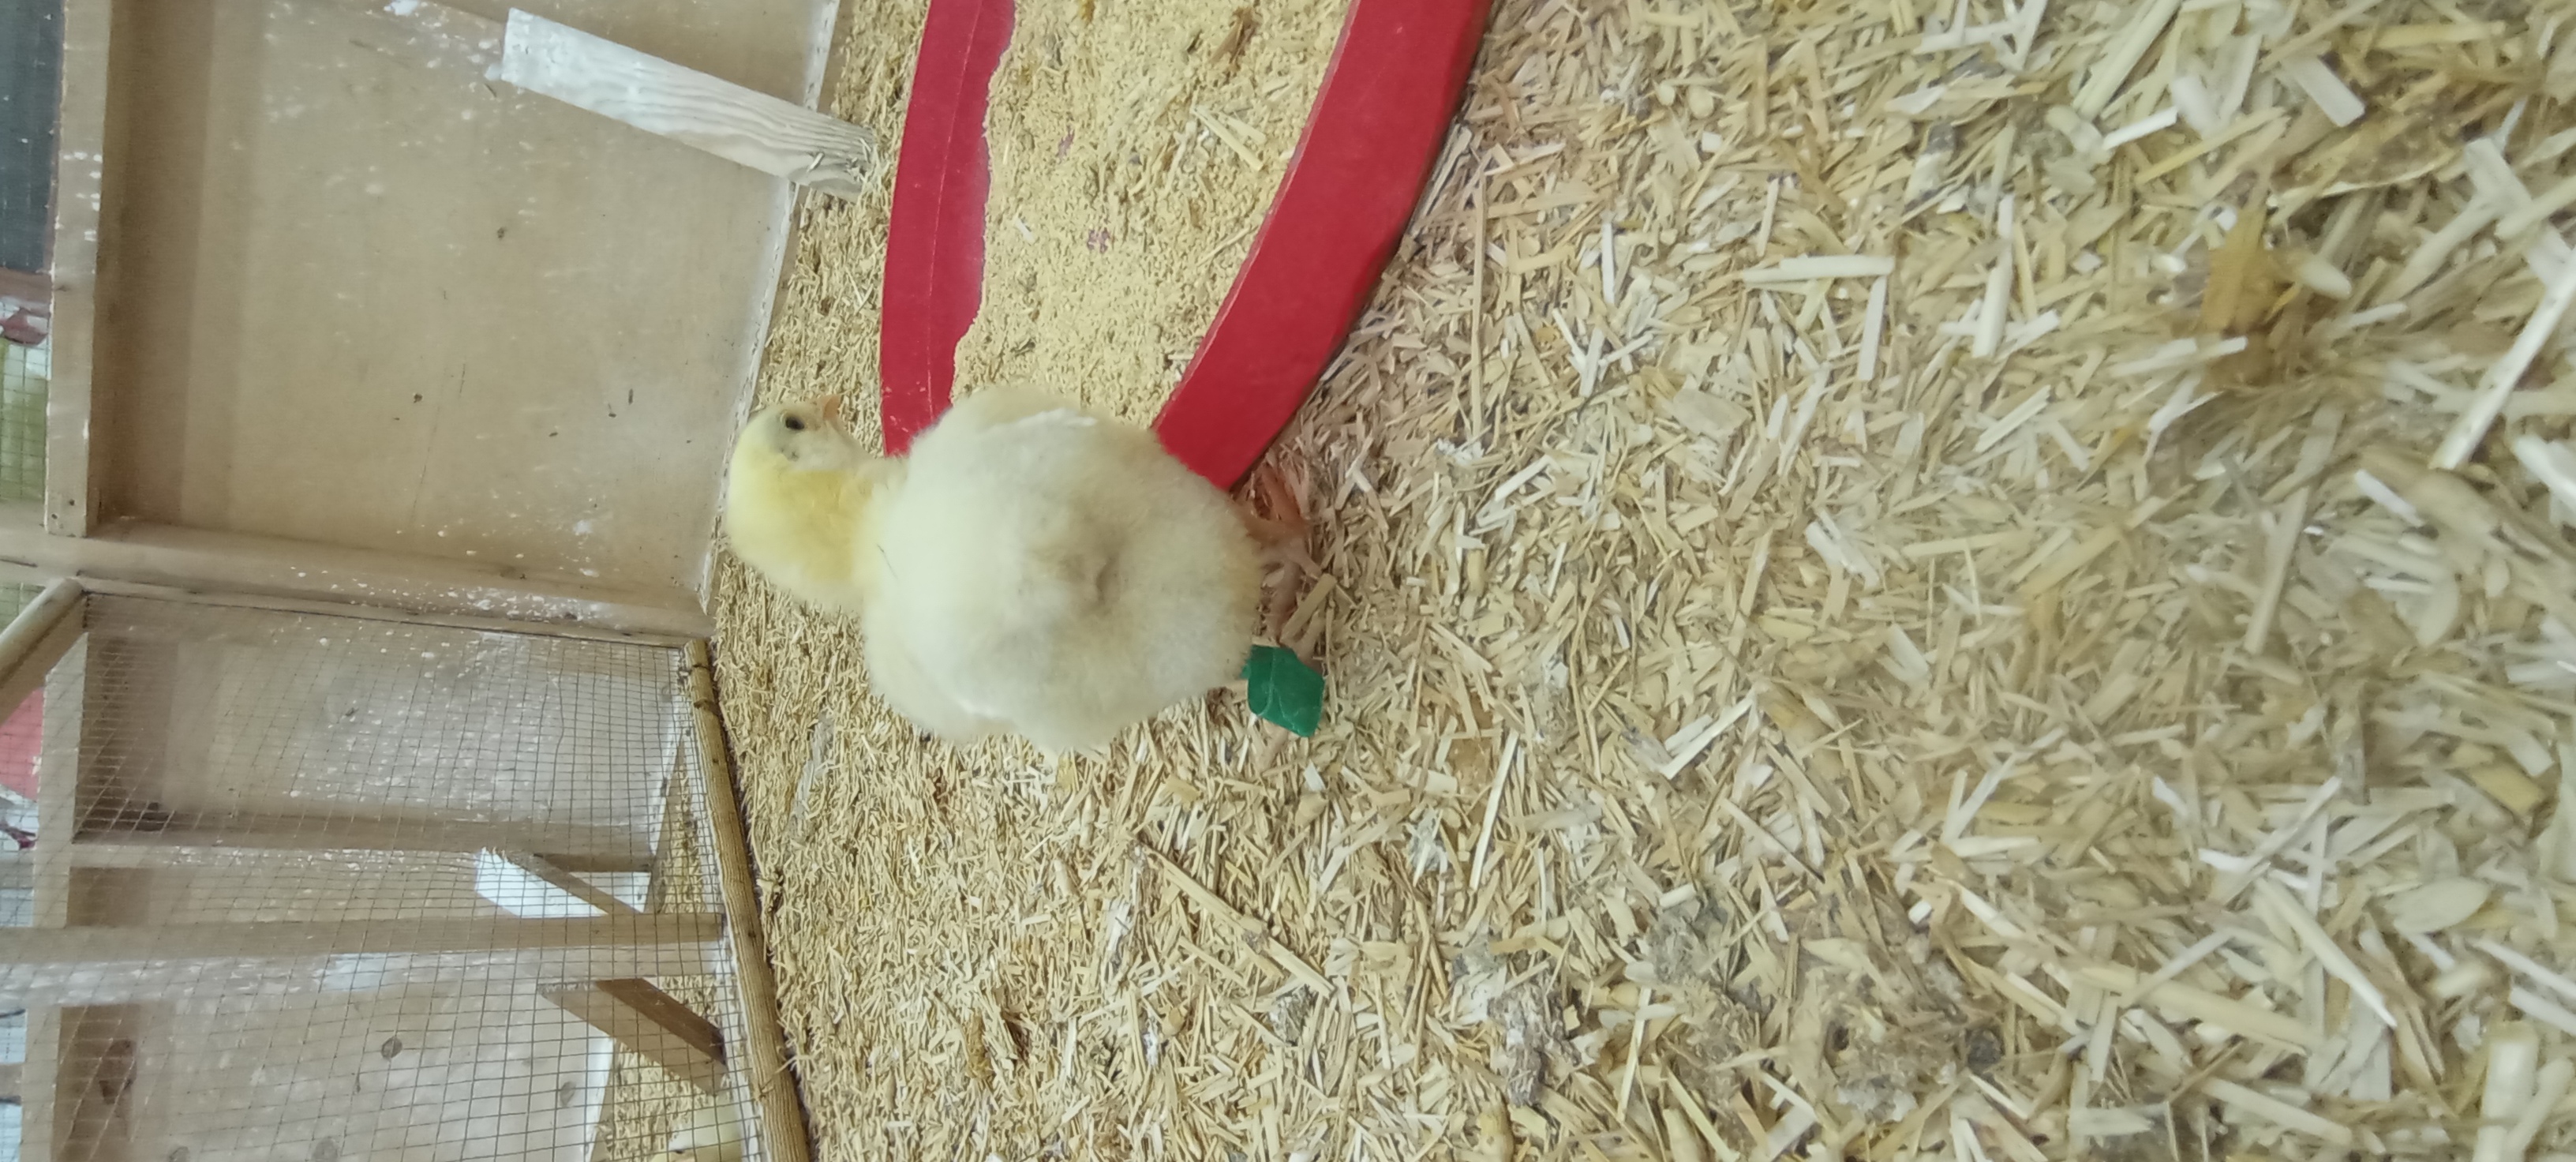
Weight: 207 g